Crime in the Dominican Republic

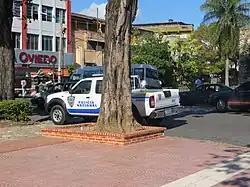
Dominican Republic police pick-up truck.

Crime in the Dominican Republic is investigated by the Dominican Republic National Police.